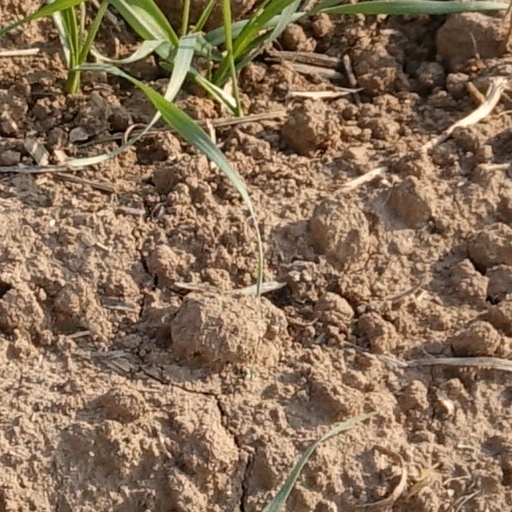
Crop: wheat